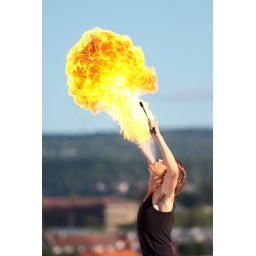
Performance on the roof of the opera building in Oslo